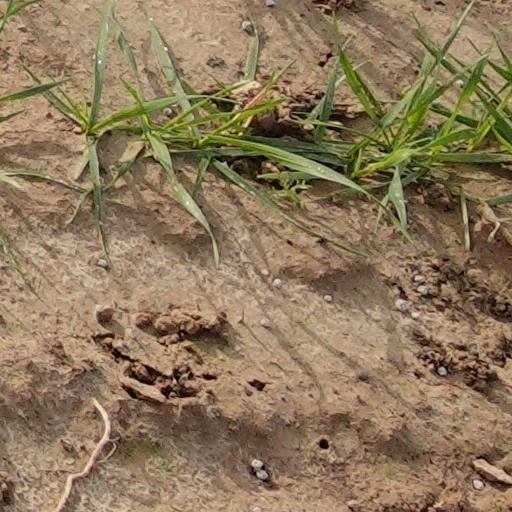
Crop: wheat